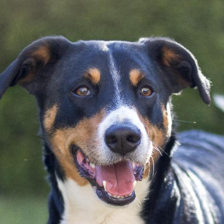
Label: animals